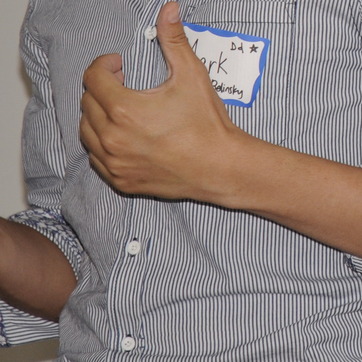
Material: skin